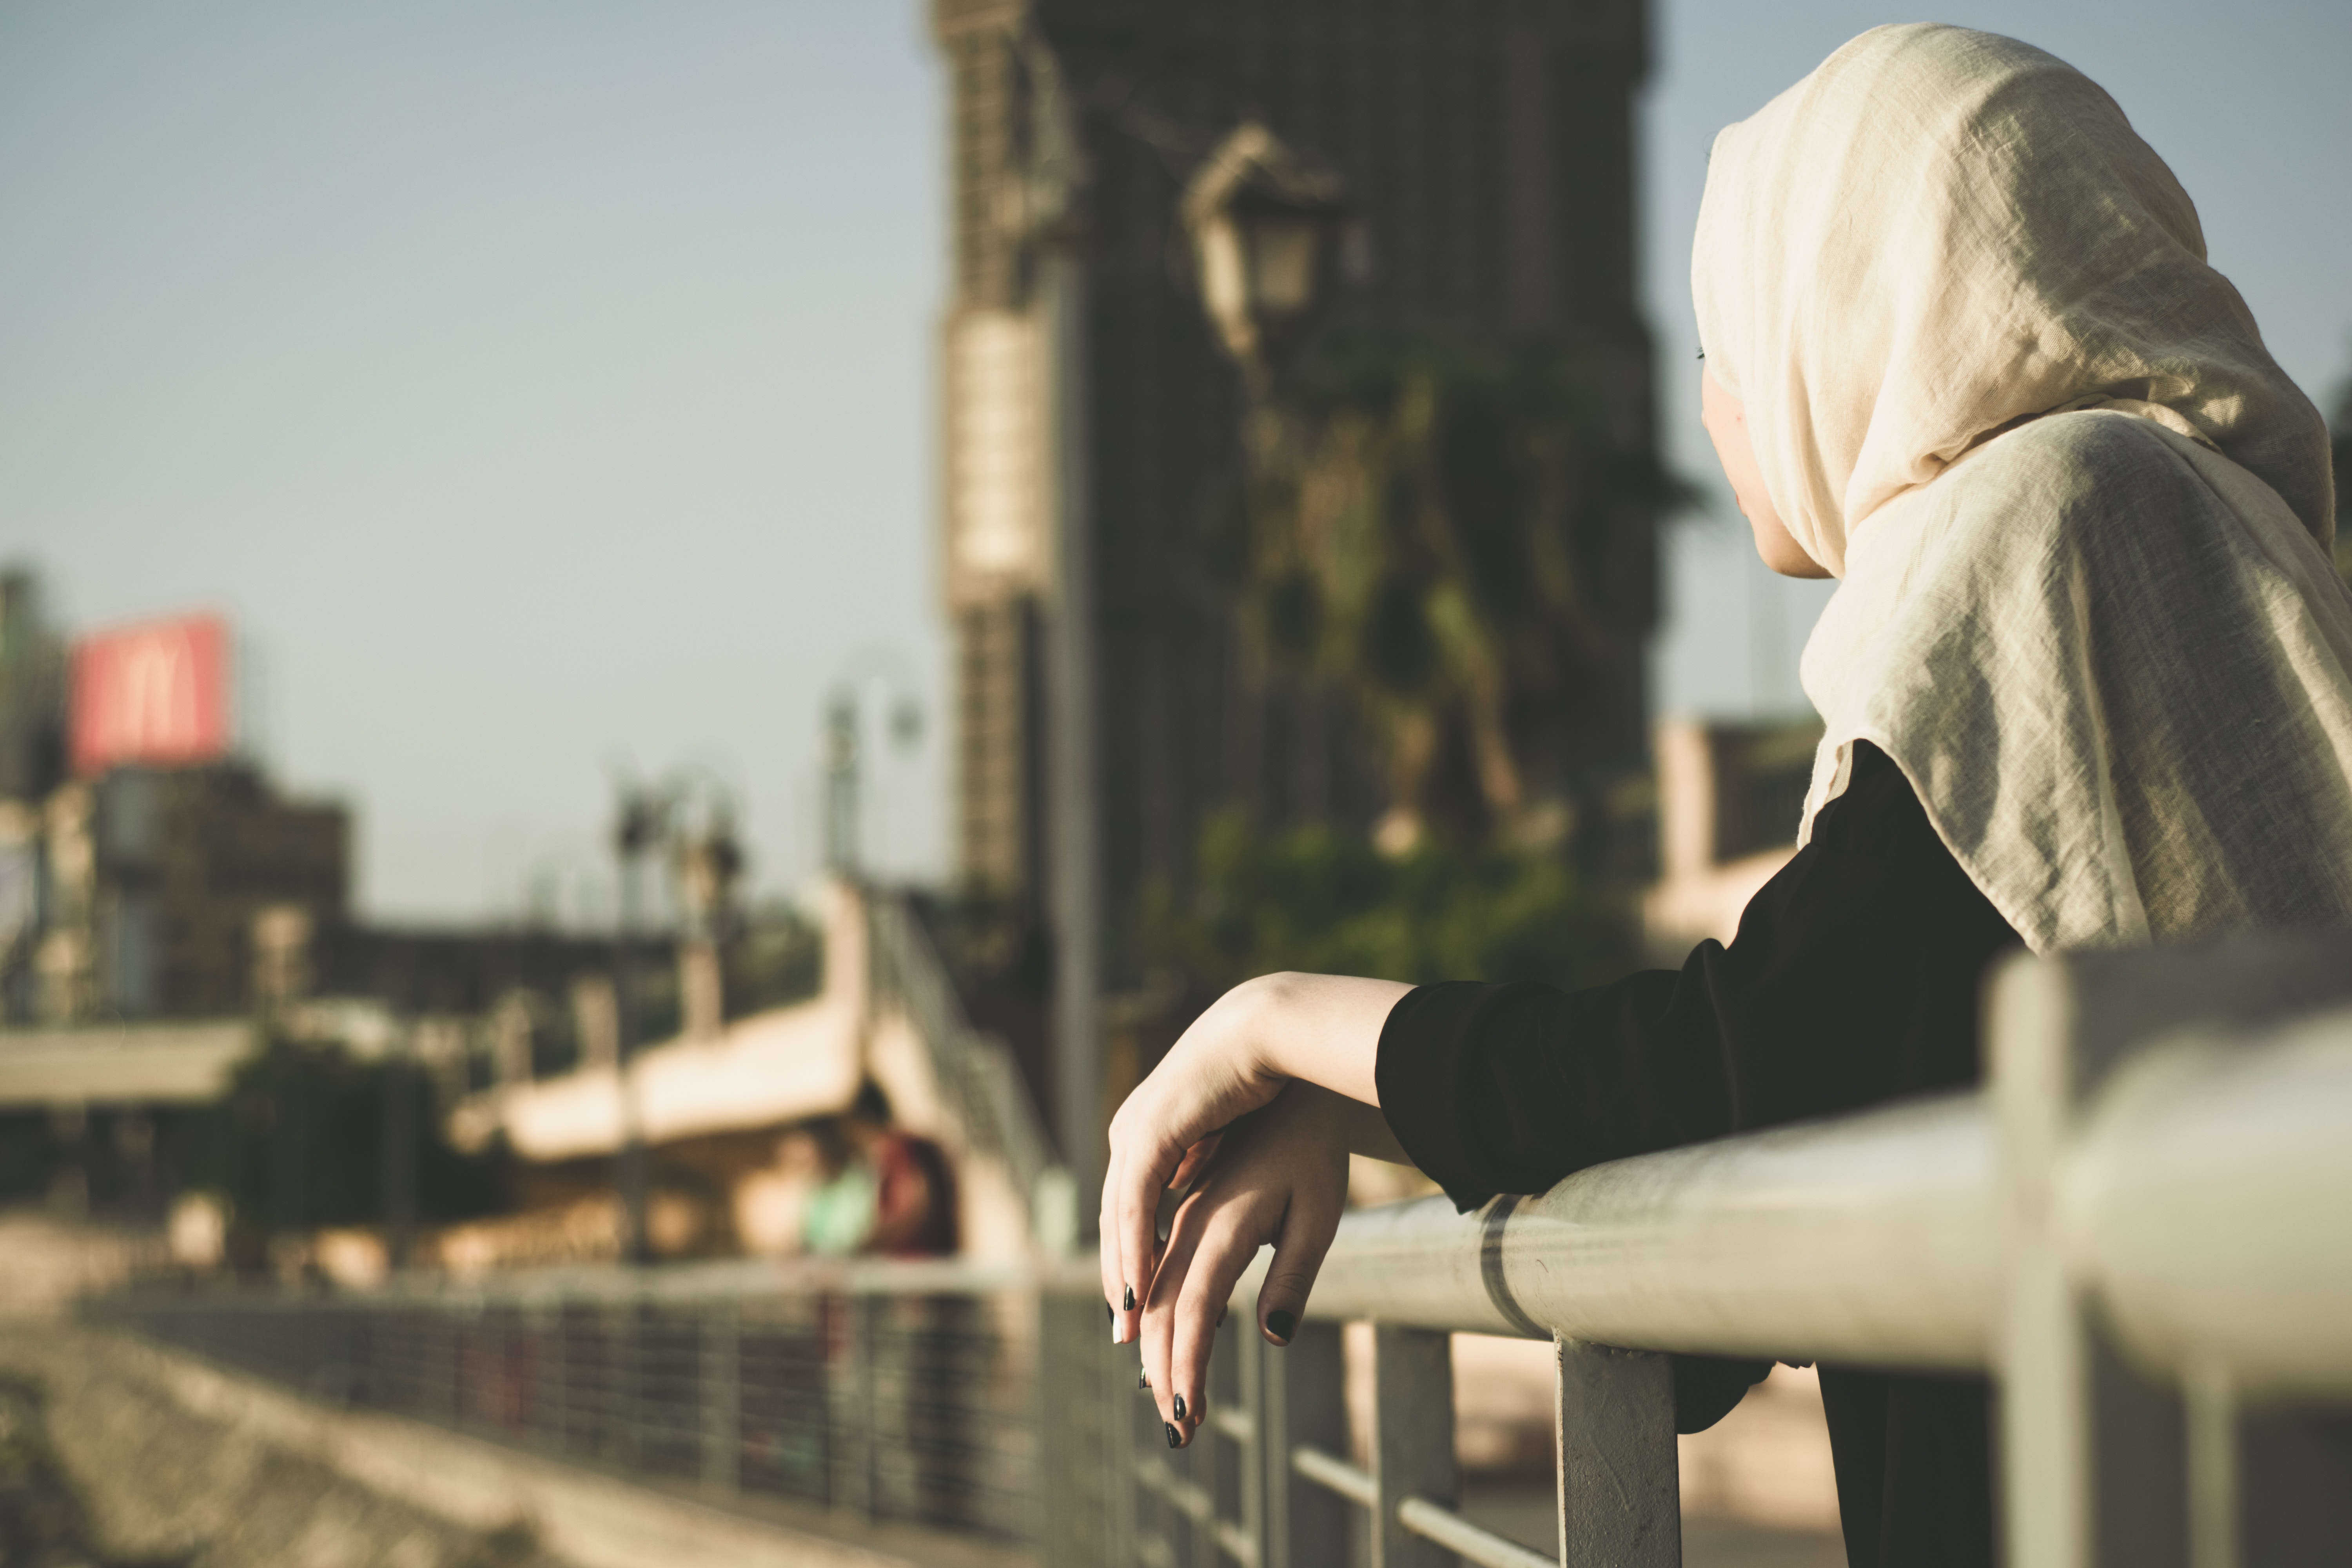
urban area, architecture, hand, photography, sitting, city, reflection, guard rail, handrail, street